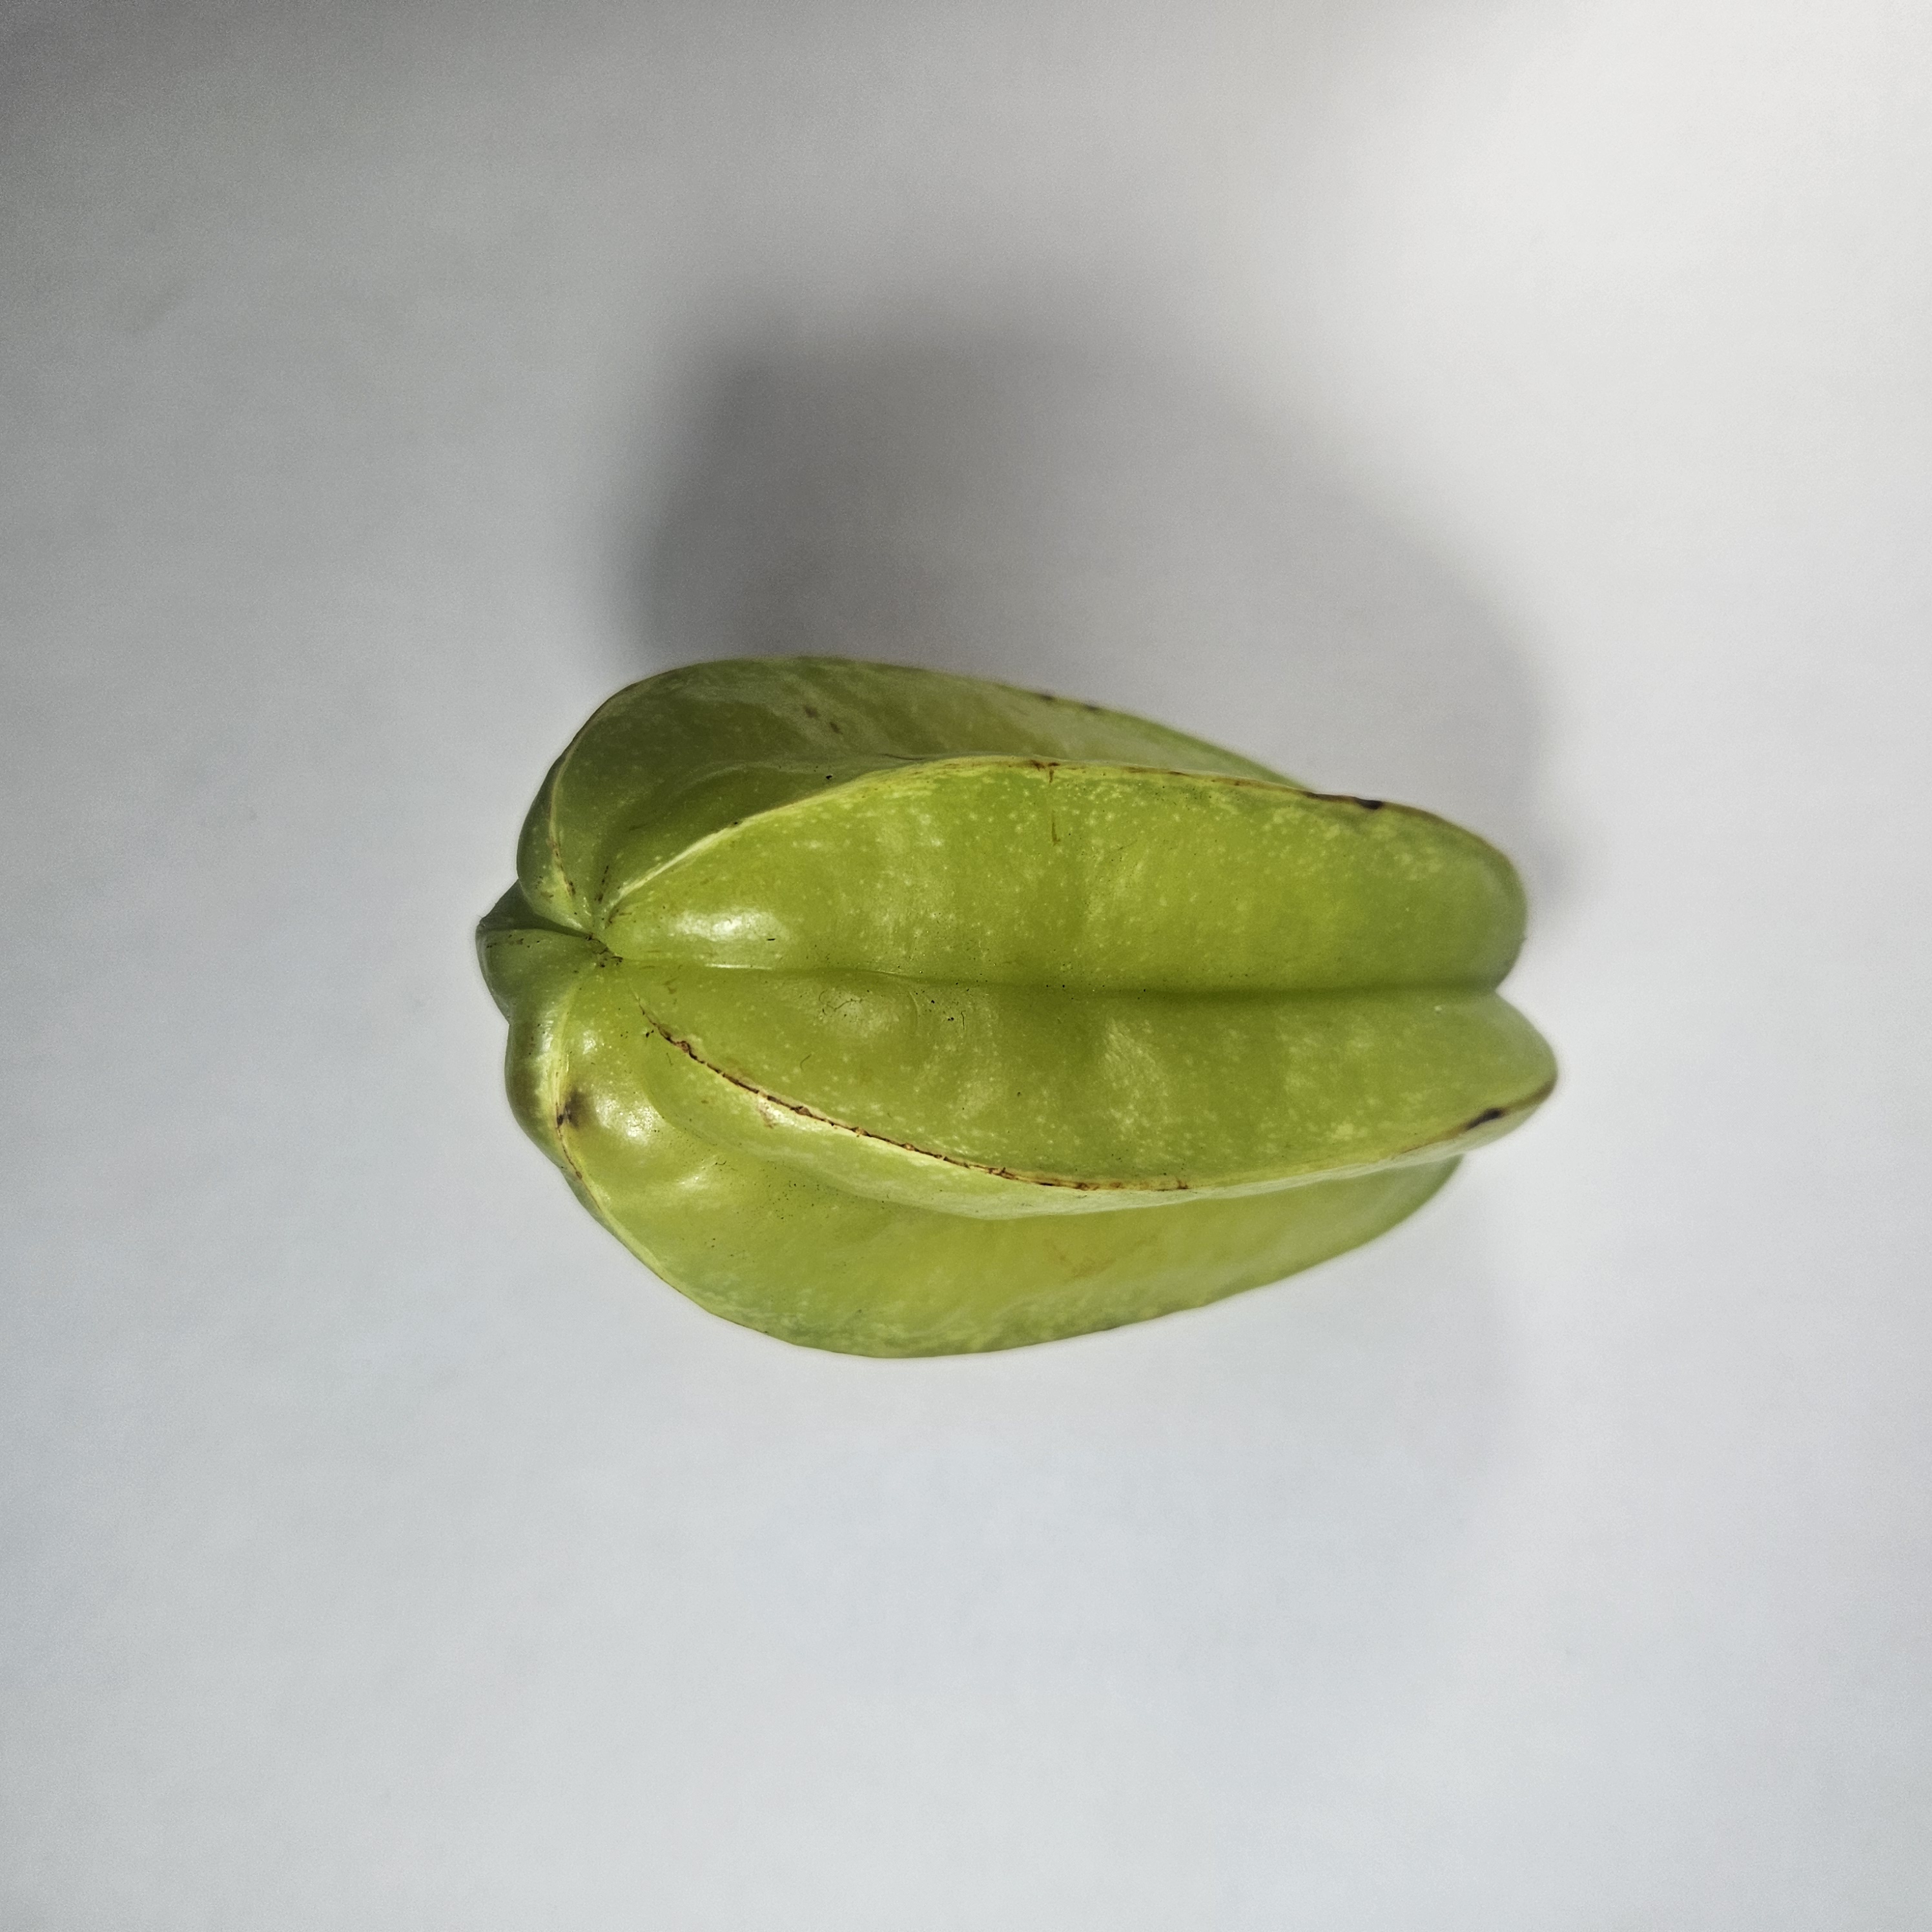
Label: Healthy Fruits